Emanuelle in Bangkok

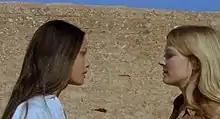

Emanuelle in Bangkok (Italian: "Emanuelle nera - Orient Reportage", also known as "Black Emanuelle 2" and "Black Emanuelle Goes East") is an Italian sexploitation film from 1976 starring Laura Gemser and Gabriele Tinti and directed by Joe D'Amato. It is the second in a series of films featuring the investigative journalist Emanuelle (played by Gemser).